Miracle (2004 film)

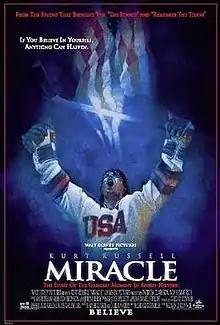
Theatrical release poster

Miracle is a 2004 American sports film directed by Gavin O'Connor and written by Eric Guggenheim. It is about the U.S. men's ice hockey team, whose gold medal victory in the 1980 Winter Olympics over the heavily favored seasoned Soviet team was dubbed the "Miracle on Ice". Kurt Russell stars as head coach Herb Brooks with Patricia Clarkson and Noah Emmerich in supporting roles.